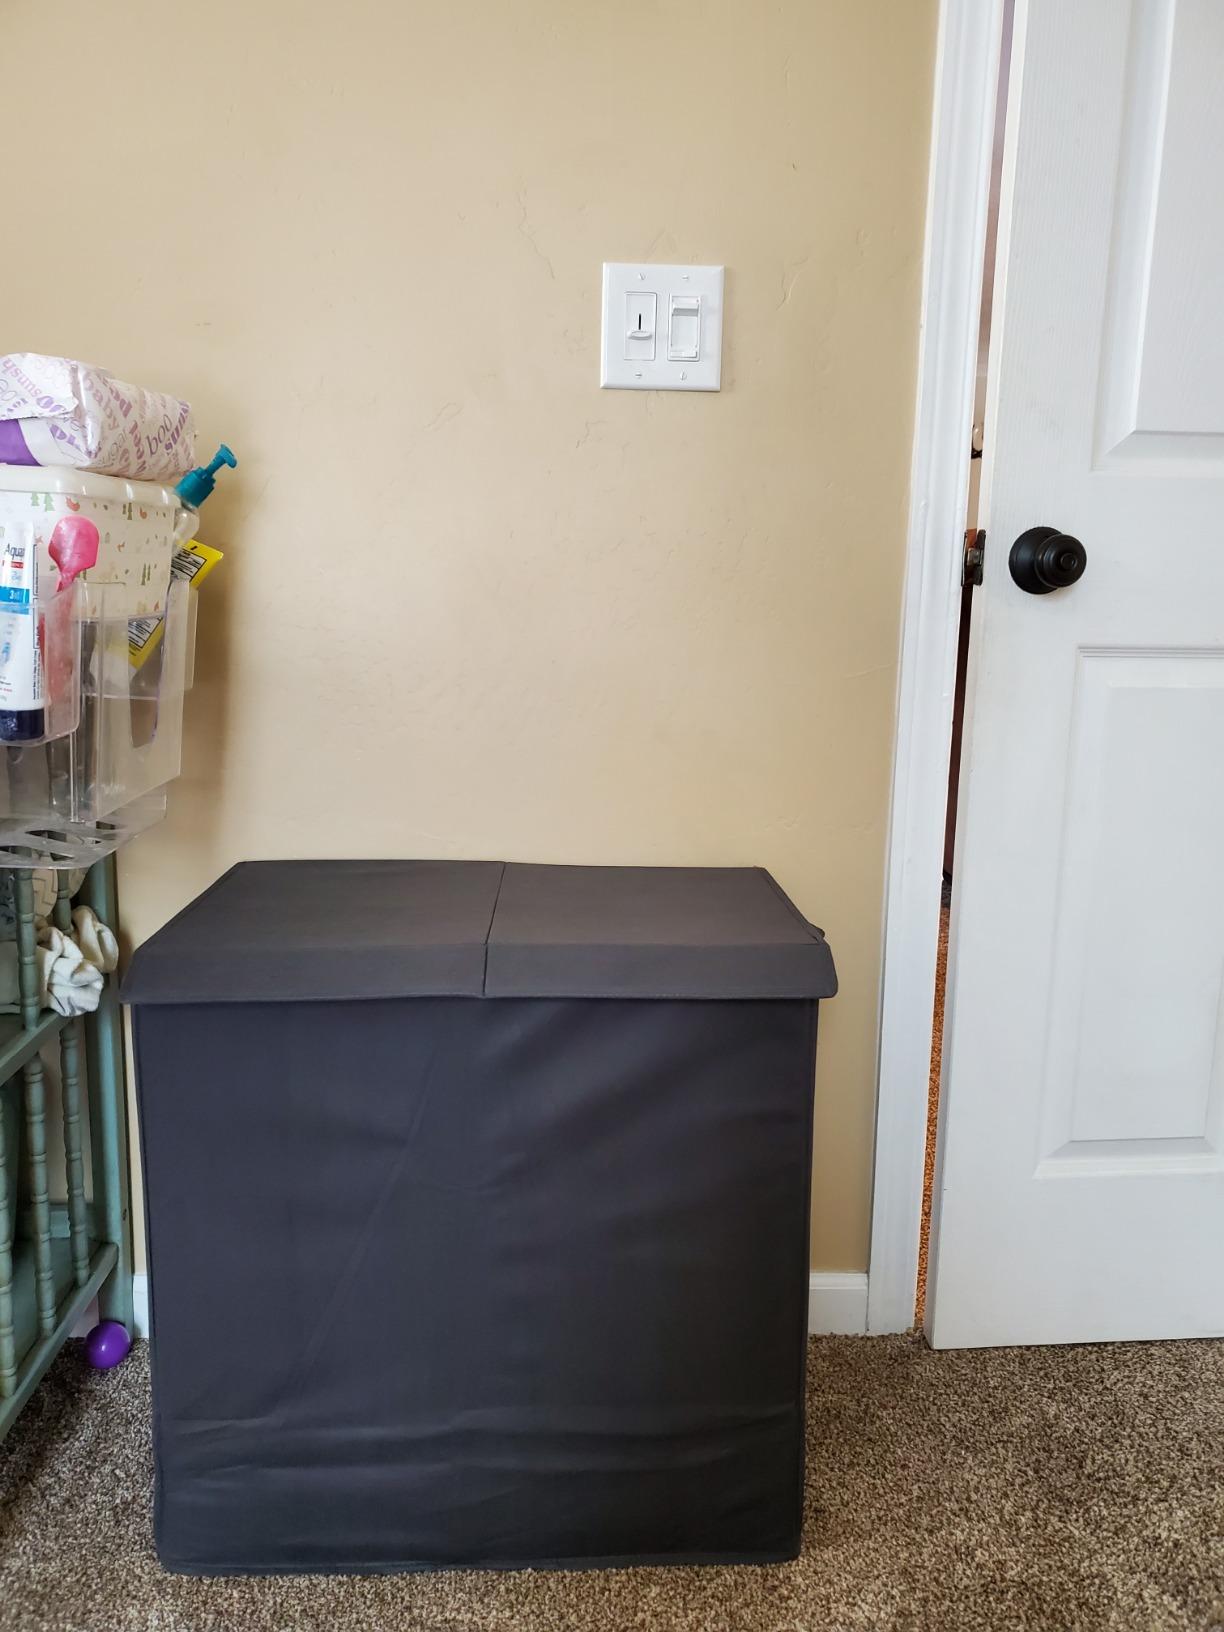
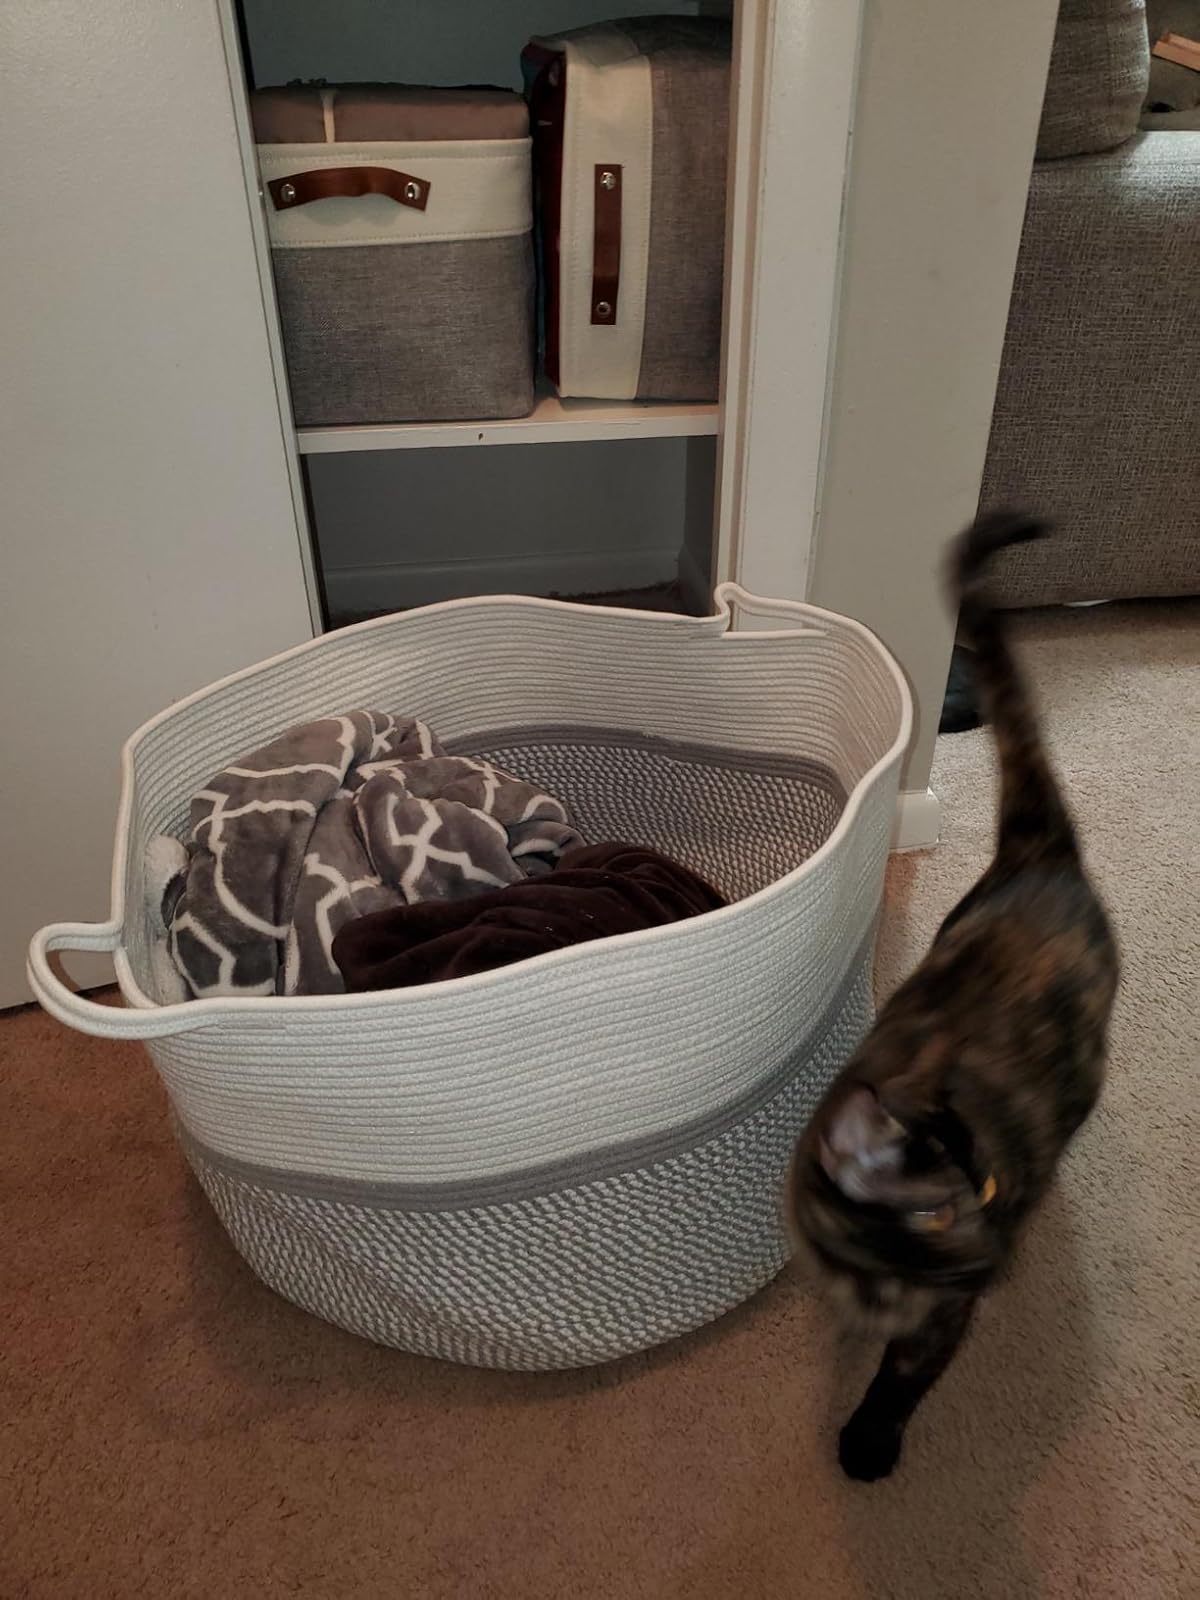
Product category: items_hamper
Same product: no